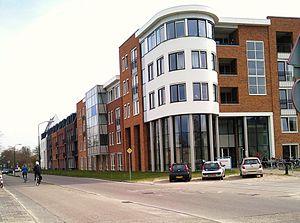
Leusden est une commune et une ville des Pays-Bas, en province d'Utrecht.